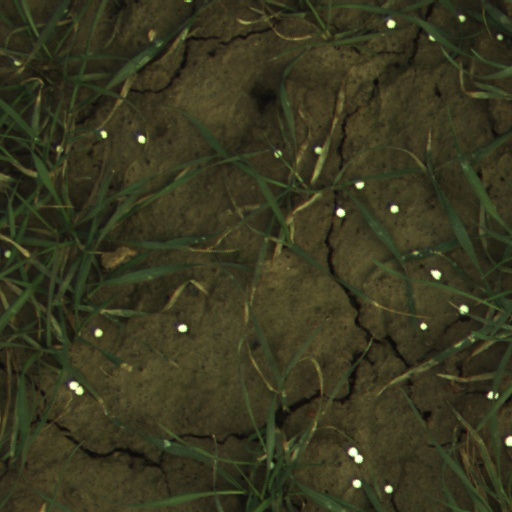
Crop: wheat